The Valley (2027 film)

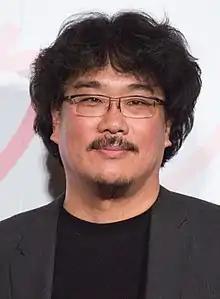

Bong Joon Ho's first experience producing animation came when he made a stop-motion animated short film, "Looking For Paradise", during his university days with the Yellow Door film club as explored in the documentary film "Yellow Door: '90s Lo-fi Film Club". Bong, after having previously made all live-action films, had since expressed a desire to revisit animation, making this project a meaningful return to the medium.